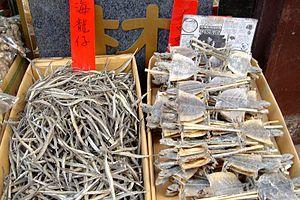
Les Syngnathidae constituent une grande famille de poissons osseux, qui comprend les sous-familles des Hippocampinae et des syngnathes. Les espèces appartenant à cette famille partagent toutes une forme exceptionnelle de reproduction, la grossesse masculine.